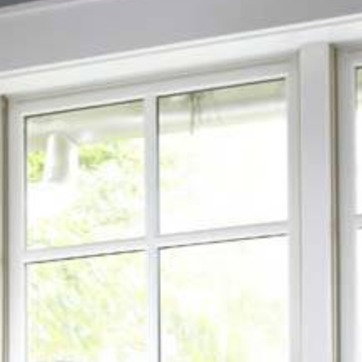
Material: glass